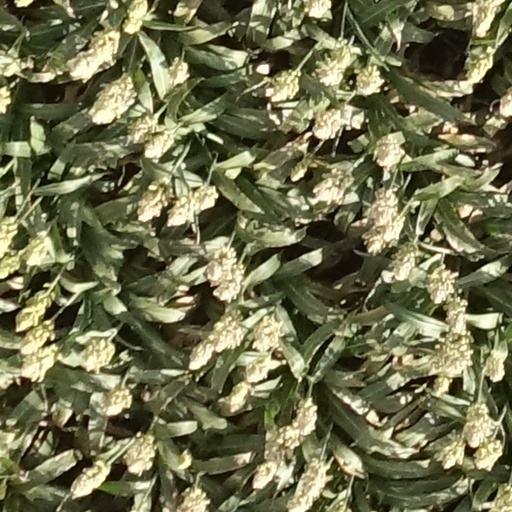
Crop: sorghum